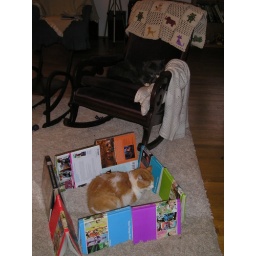
cat in a box